Centre for Cellular and Molecular Biology

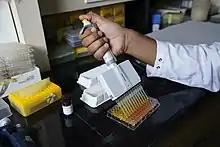

The Laboratory for the Conservation of Endangered Species is an annexe with the aim to conserve the Indian wildlife by using modern biological techniques and assisted reproductive technologies. It has worked extensively with various departments of the Government of India to curb wildlife crime. They have helped identify the source of animal meat in cases of doubt, sources of smuggled animals, and study stress among wild animals via non-invasive measures. They have helped the Directorate of Aerospace Safety to identify the reason on bird hits, and help them in canopy engineering of their airports. They host the National Wildlife Genetic Resource Bank with currently 250 genetic samples of animals, collected from zoos across the country. They can contain up to 17,000 samples. In the past few years, they have worked with the Nehru Zoological Park, Hyderabad to protect the mouse deer from extinction. In August 2018, they started with the phased release of these animals into their original habitats of Amrabad Tiger Reserve.